Tinker Cobblestone Farmstead

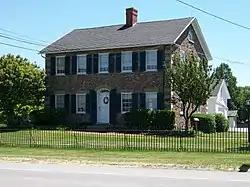
The Tinker Homestead in May 2010

Tinker Cobblestone Farmstead, also known as the Tinker Homestead and Farm Museum, is a historic home located at Henrietta in Monroe County, New York. It is a Federal style cobblestone farmhouse built between 1828 and 1830. It is constructed of medium-sized field cobbles and is one of 13 surviving cobblestone buildings in Henrietta.